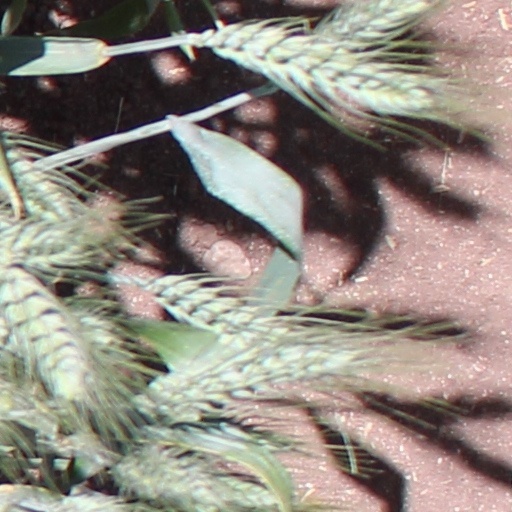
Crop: wheat